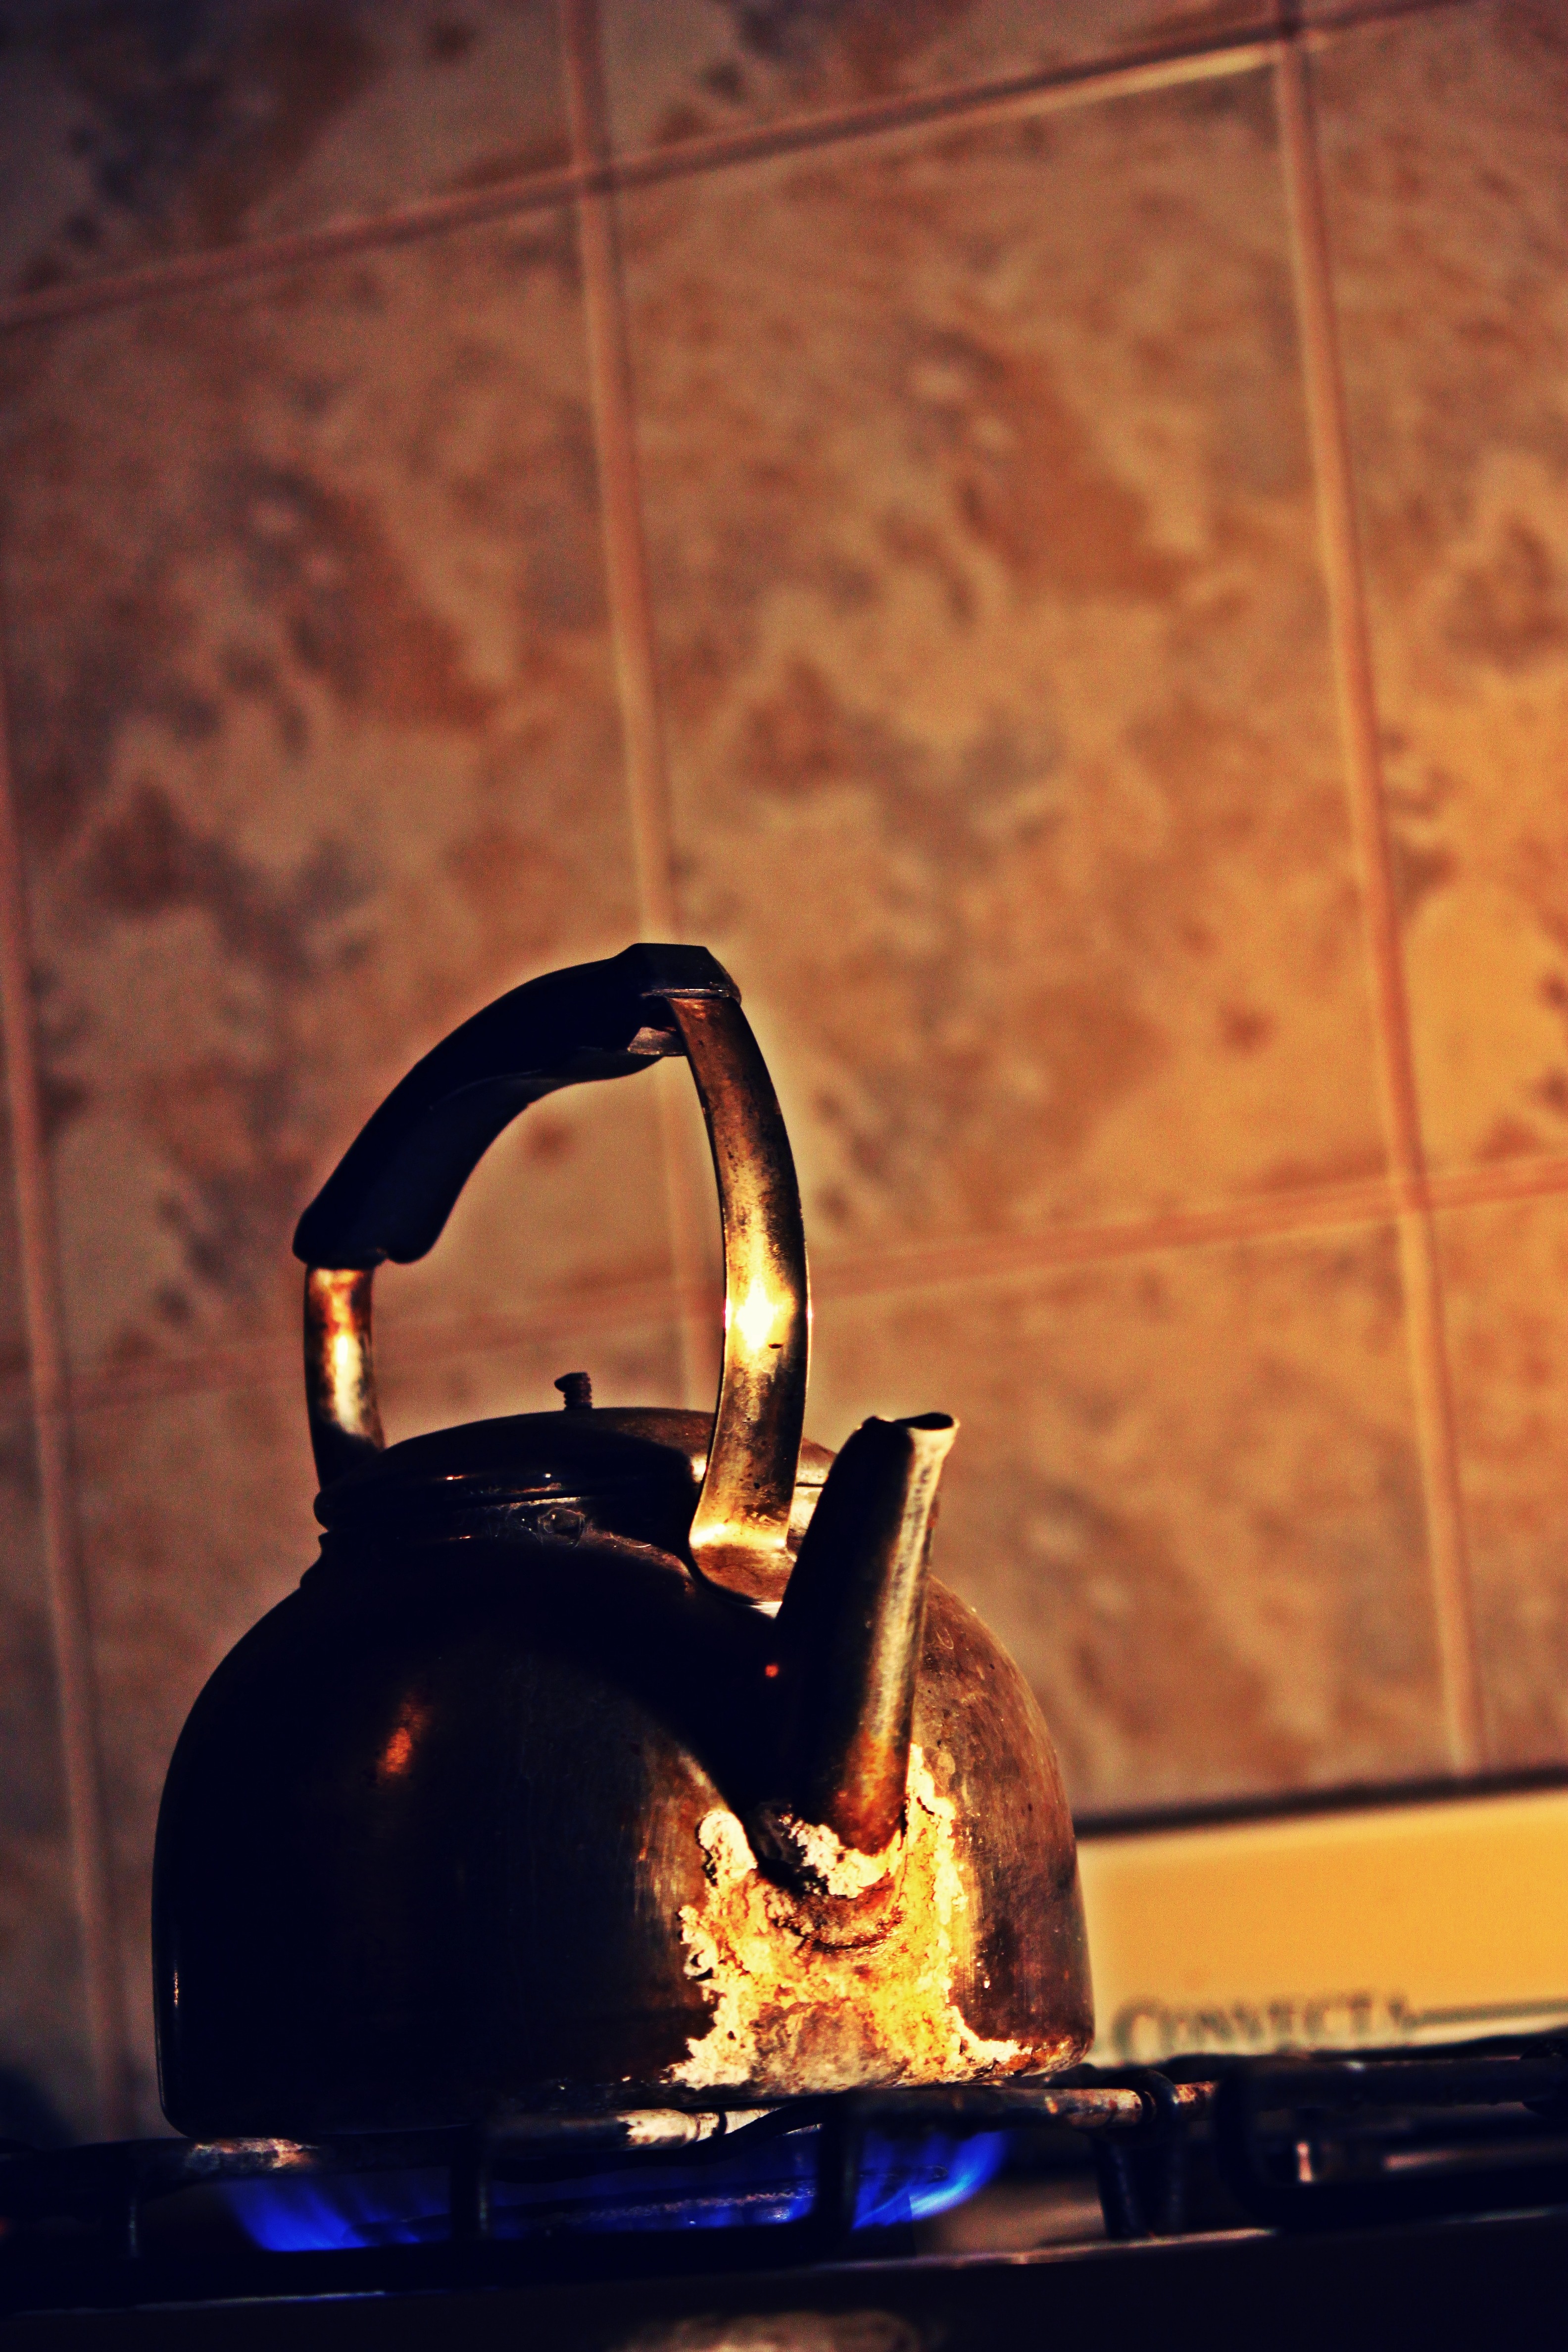
water, light, glass, lighting, hot, iron, shape, boil, guan